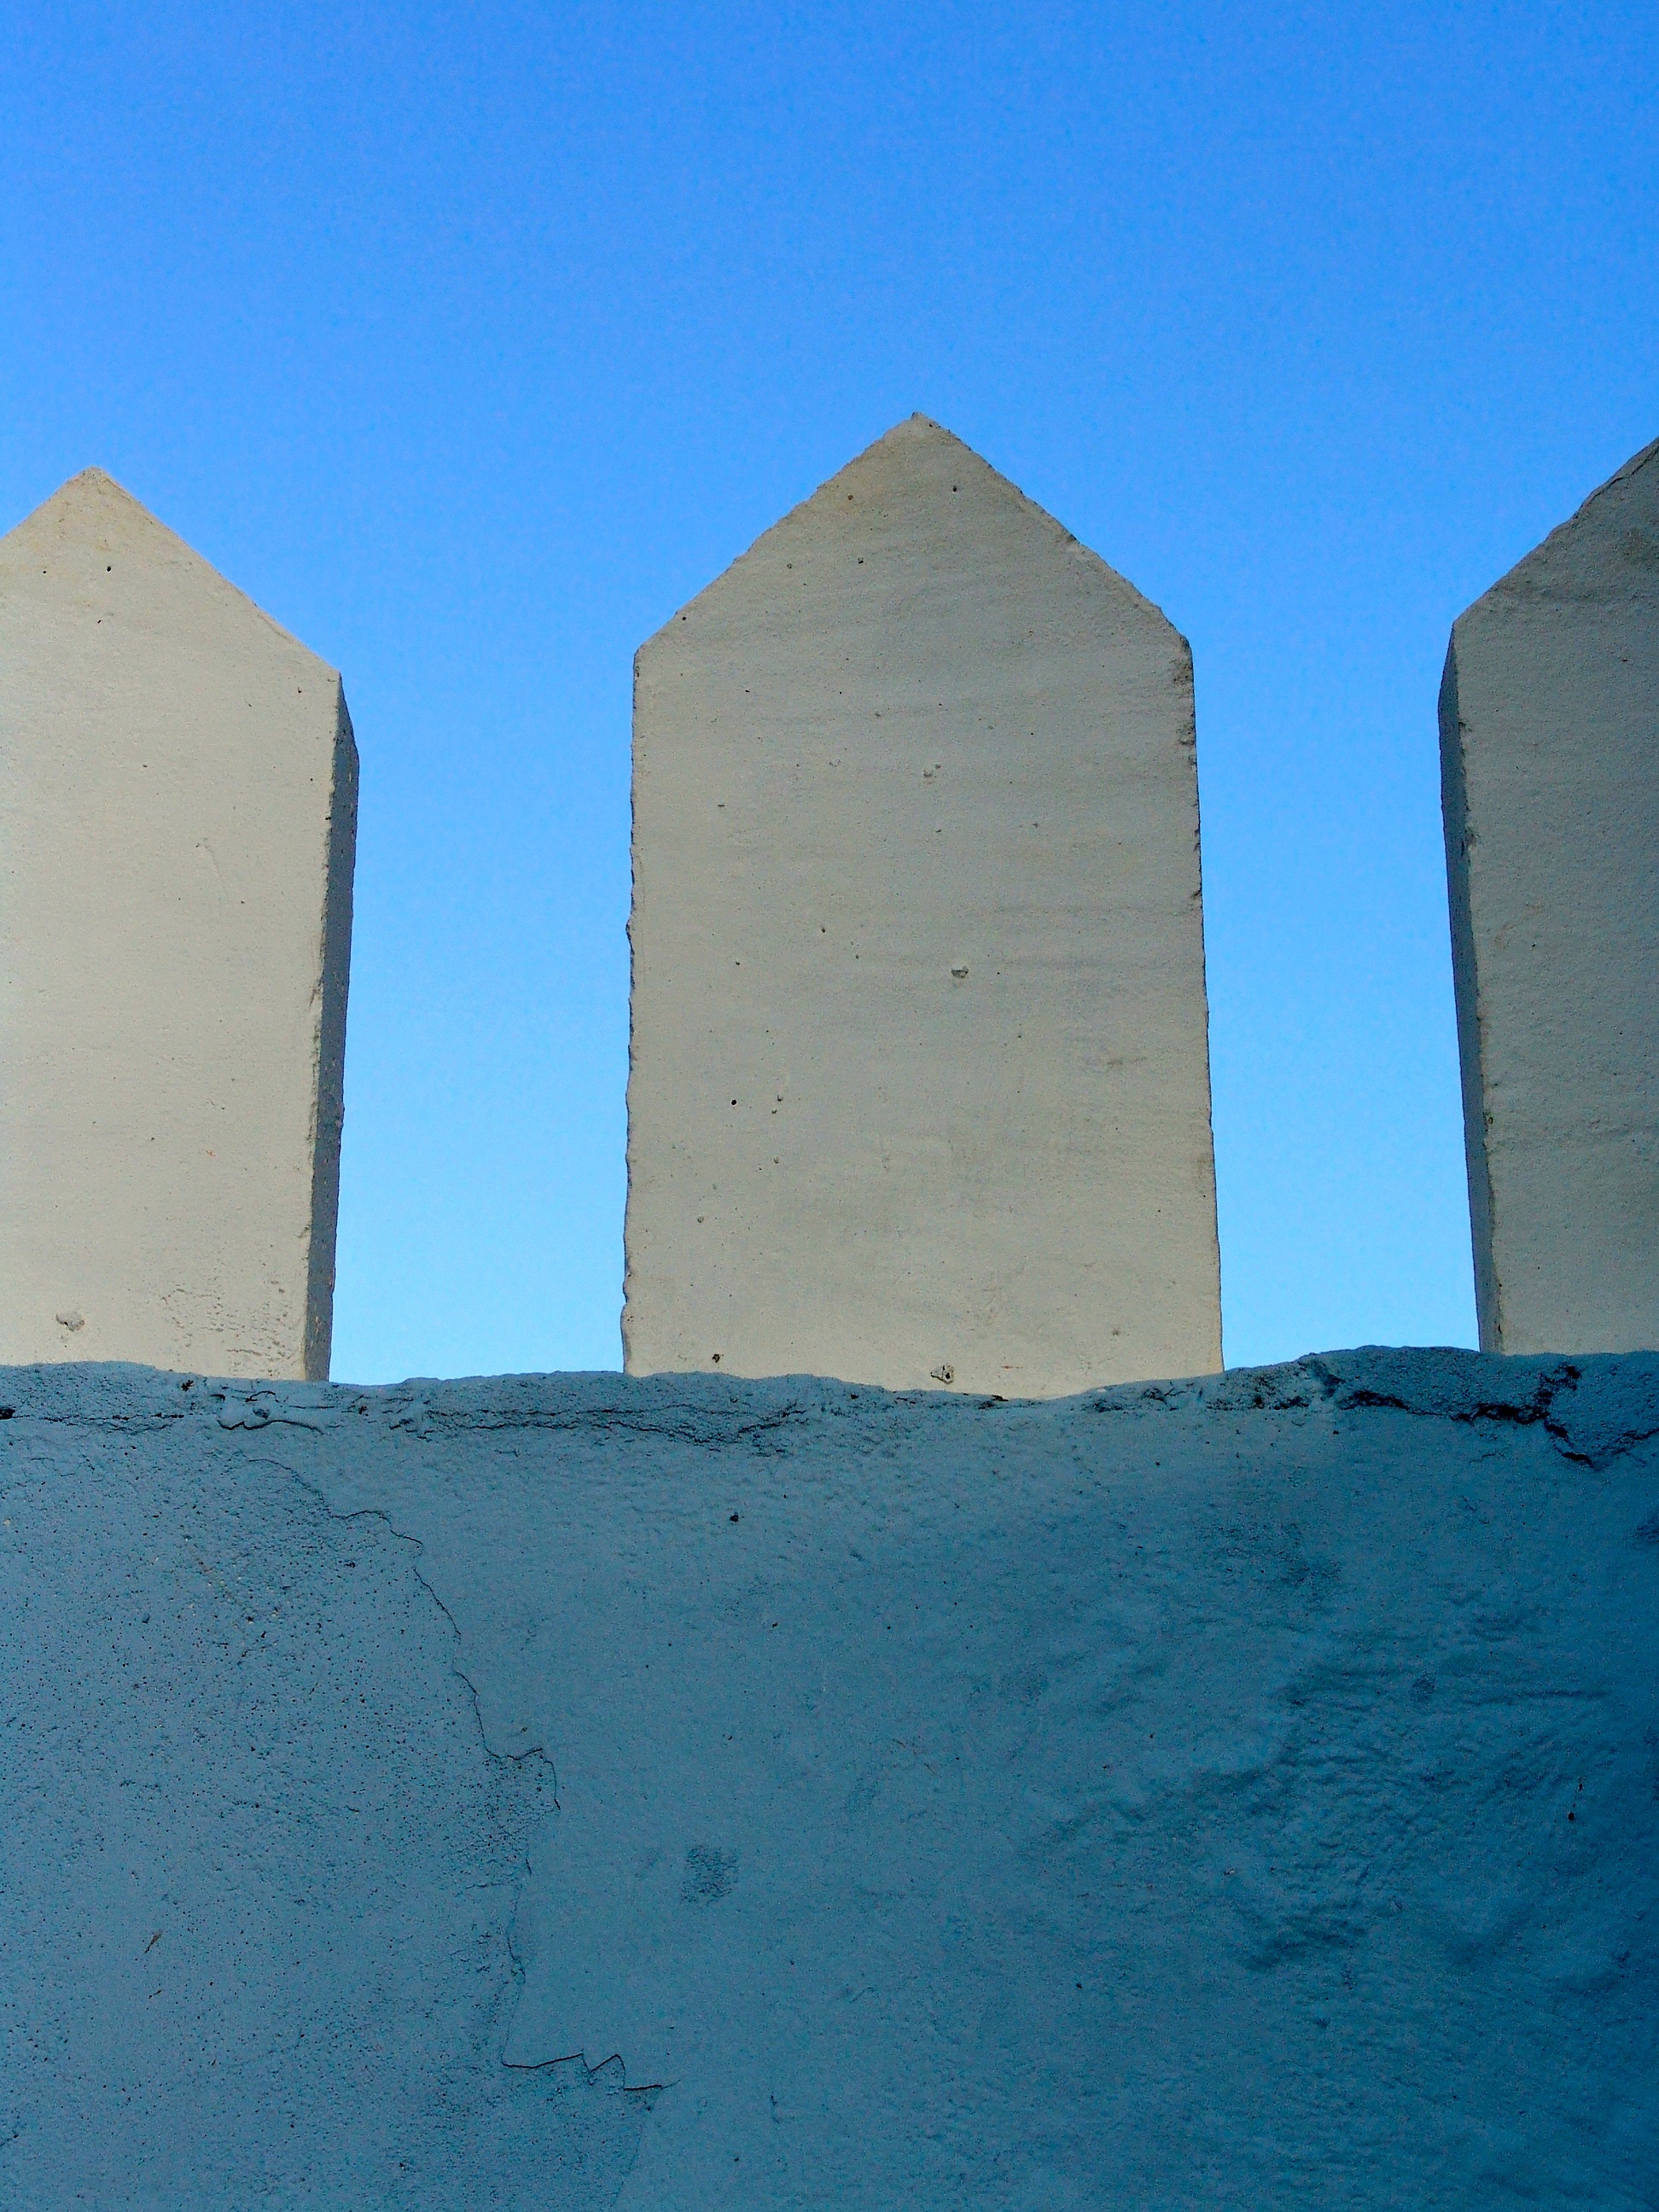
architecture, sky, wall, monument, tower, castle, facade, blue, fortress, protection, historically, defense, monolith